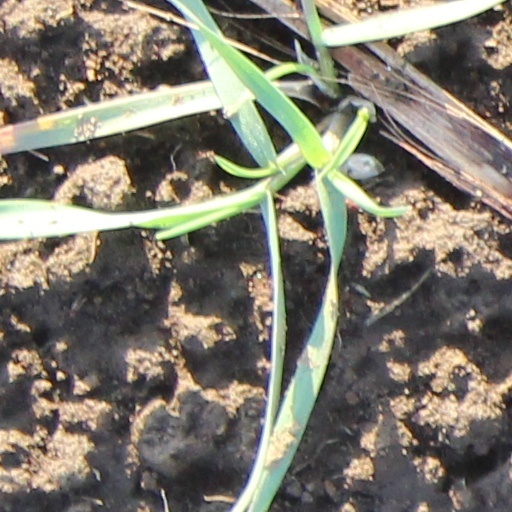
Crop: wheat